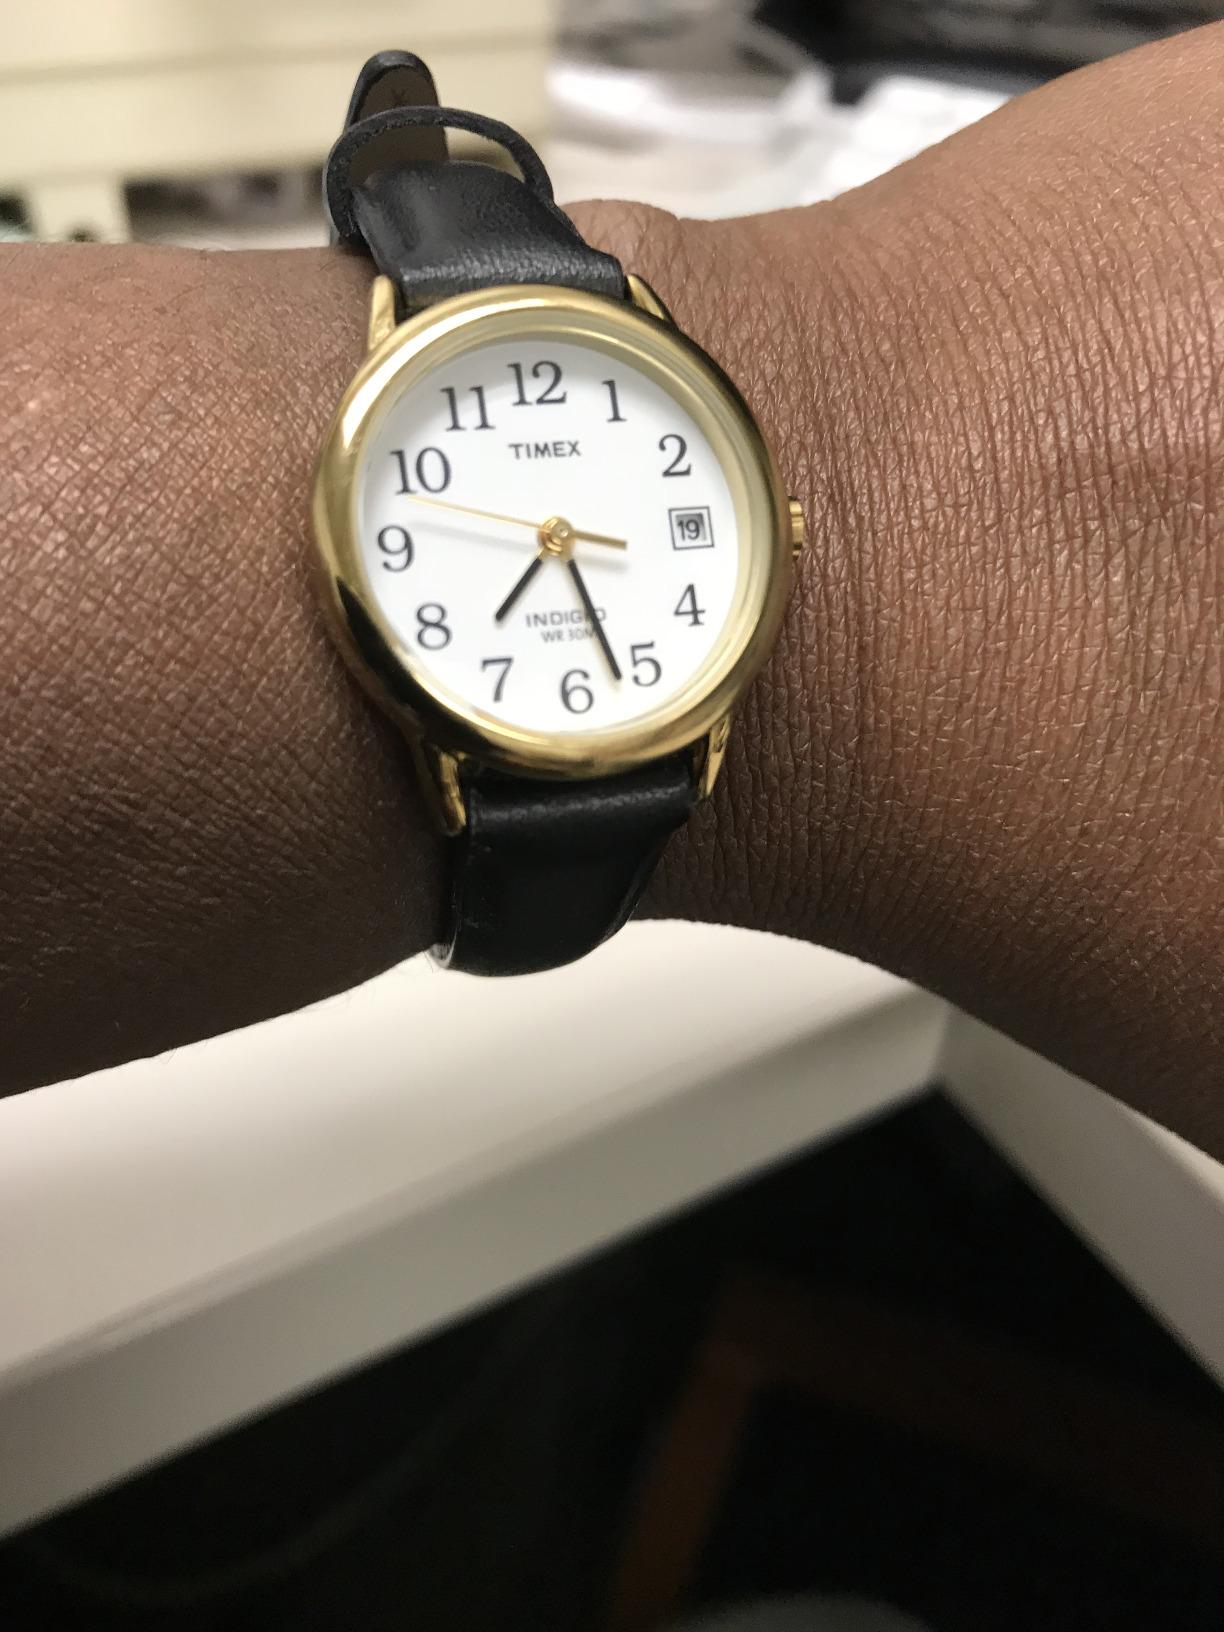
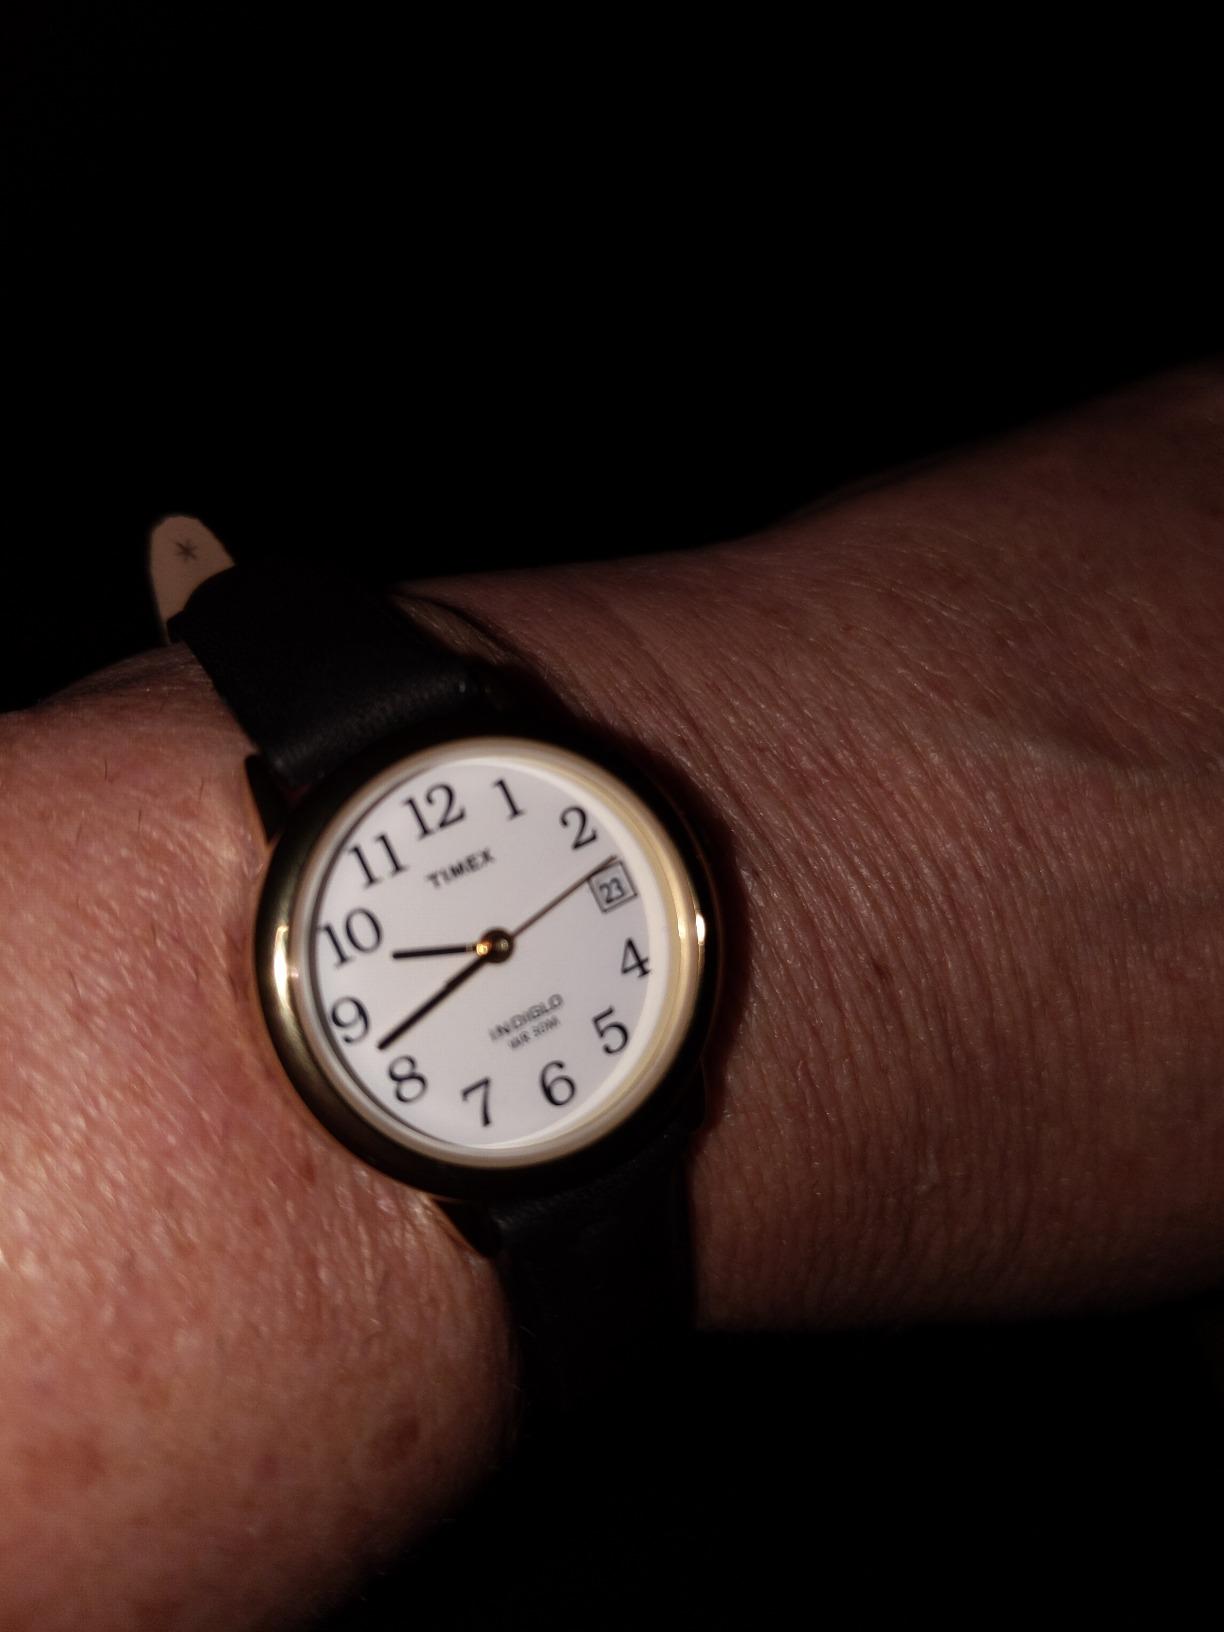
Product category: accessories_watch
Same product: yes